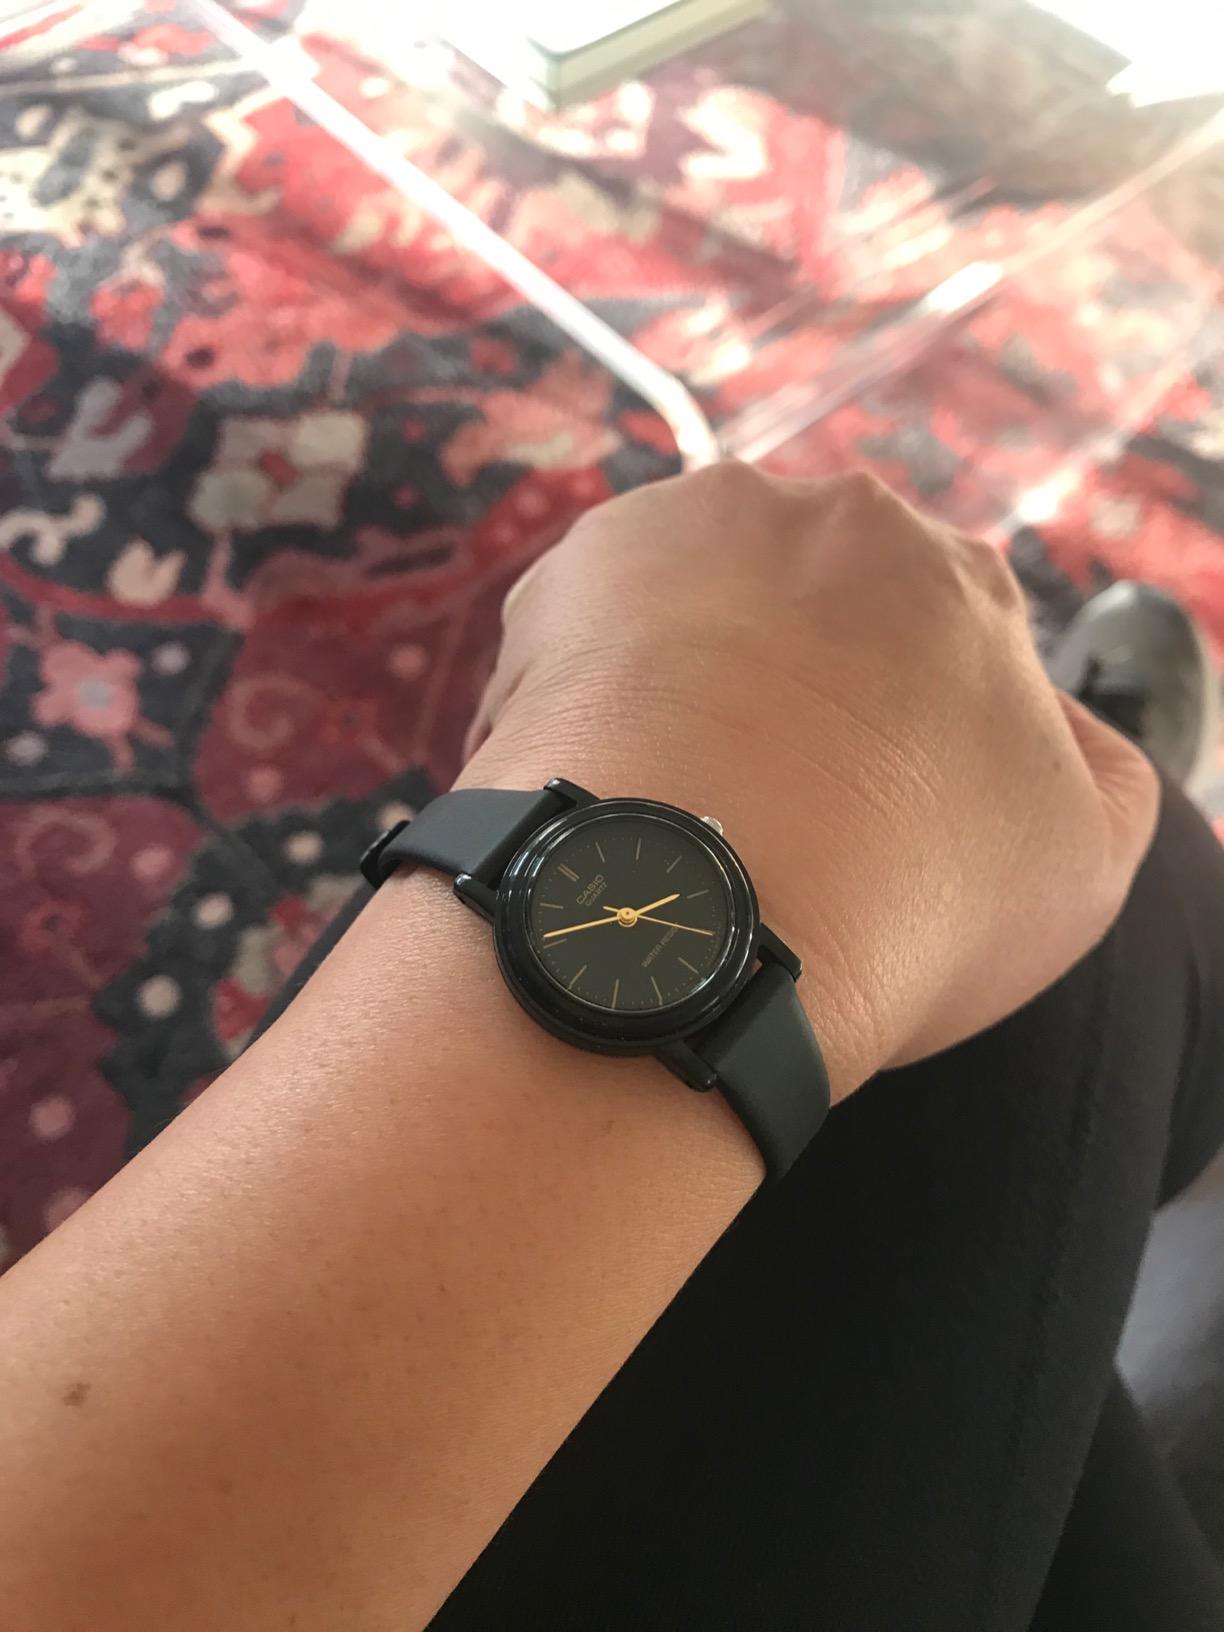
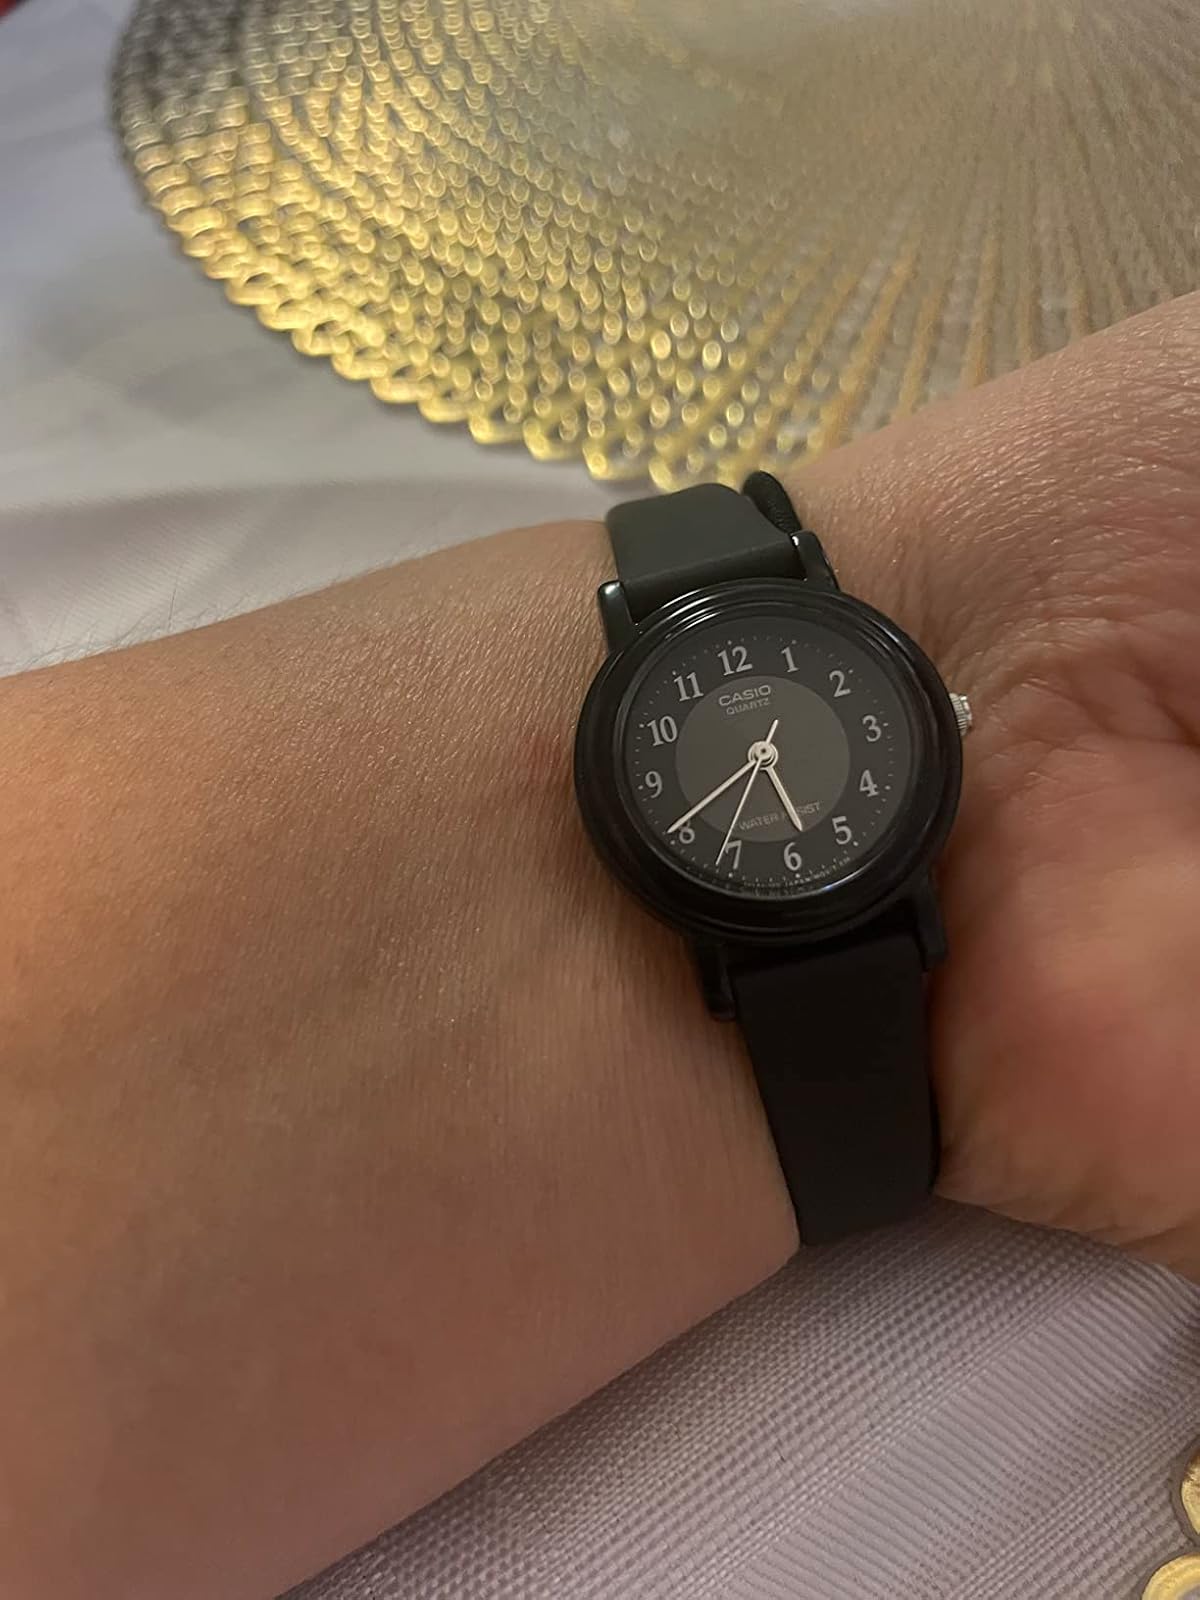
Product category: accessories_watch
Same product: no